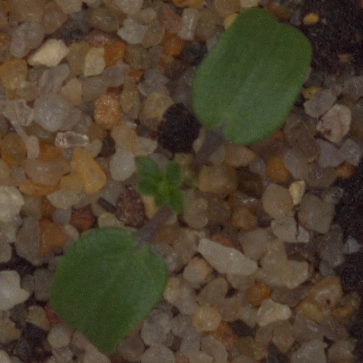
Label: cleavers